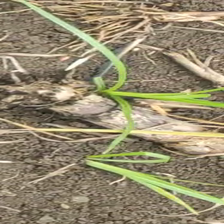
Weed species: Lavhala_(Cyperus_Rotundus)